Ministers in the New Zealand Government

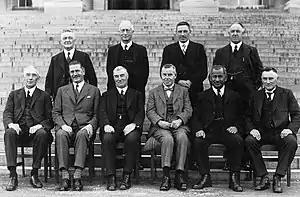
Ministers of the Coalition Cabinet, 1931

Originally, the Executive Council functioned as an advisory group to the governor, and ministerial functions were performed by appointed officials, not politicians. The various "ministers" serving on the Council, such as the Colonial Secretary (Andrew Sinclair from 1844) and the Colonial Treasurer (Alexander Shepherd from 1842), reported to the Governor. When Parliament was established, however, many believed that they would soon replace these appointed officials, with ministerial positions being given to members of Parliament instead. The Acting Governor, Robert Wynyard, did not agree, however, saying that the levers of government could not be turned over to Parliament without approval from United Kingdom of Great Britain and Ireland. The issue was controversial, and ended with the Acting Governor attempting (with only partial success) to suspend the 1st New Zealand Parliament.